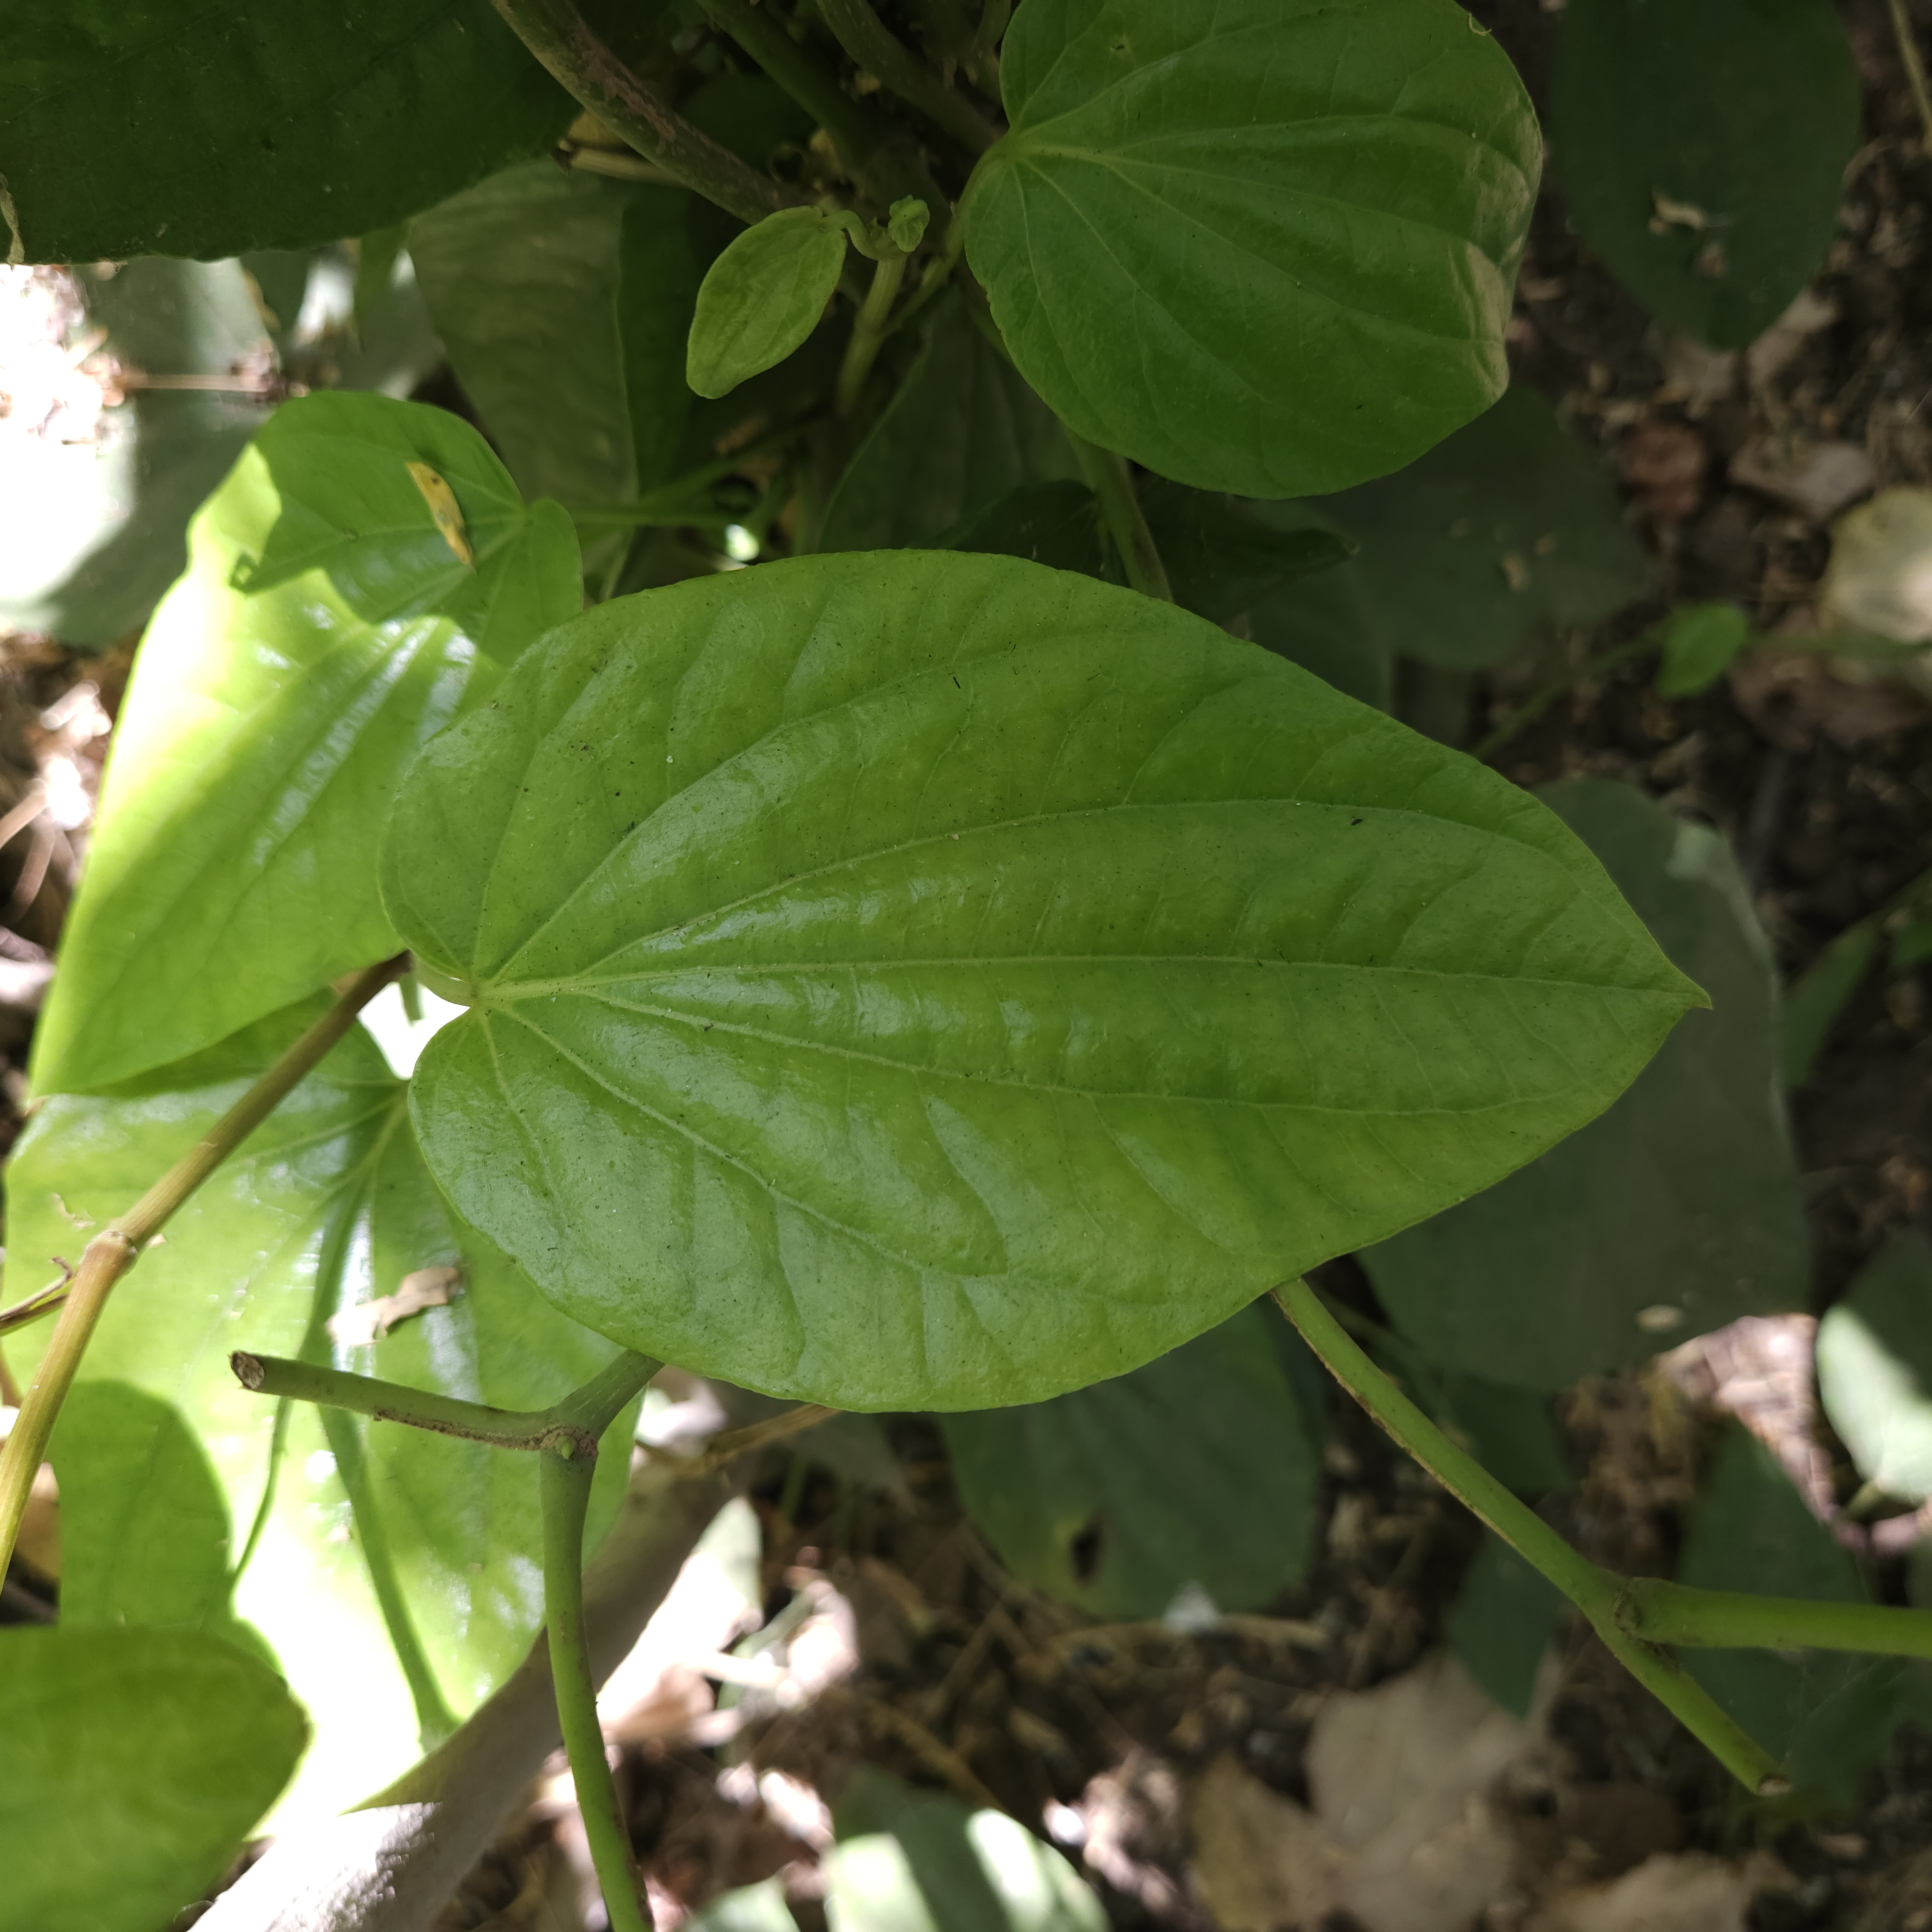
Label: Healthy